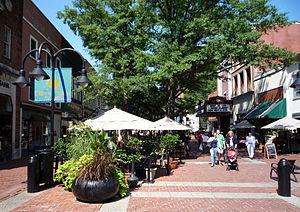
Charlottesville est une ville indépendante de l'État de Virginie aux États-Unis, située dans le comté d'Albemarle, dont elle est le siège. Selon le recensement de 2010, elle compte 43 475 habitants. Elle est le siège de la prestigieuse Université de Virginie. Thomas Jefferson y vécut jusqu'à sa mort dans sa demeure dénommée Monticello.